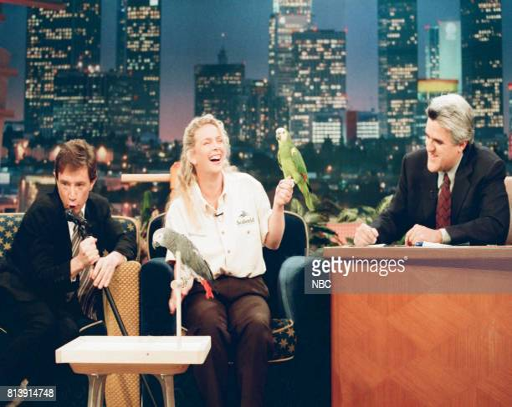
actor and person during an interview with comedian